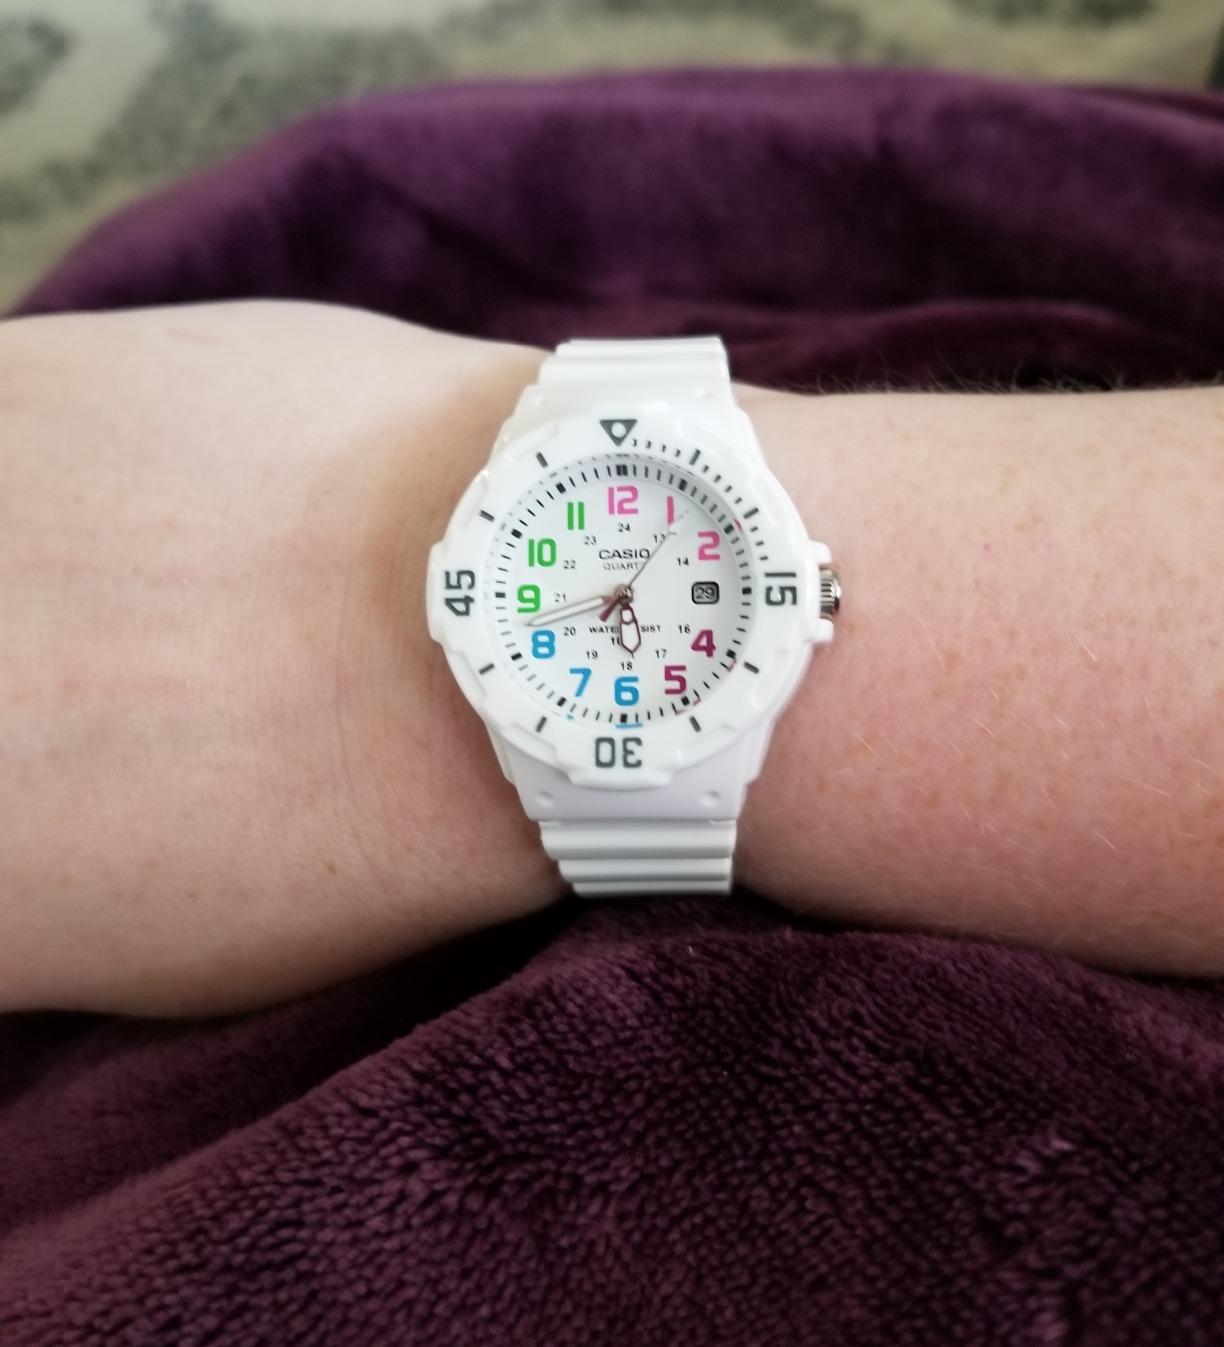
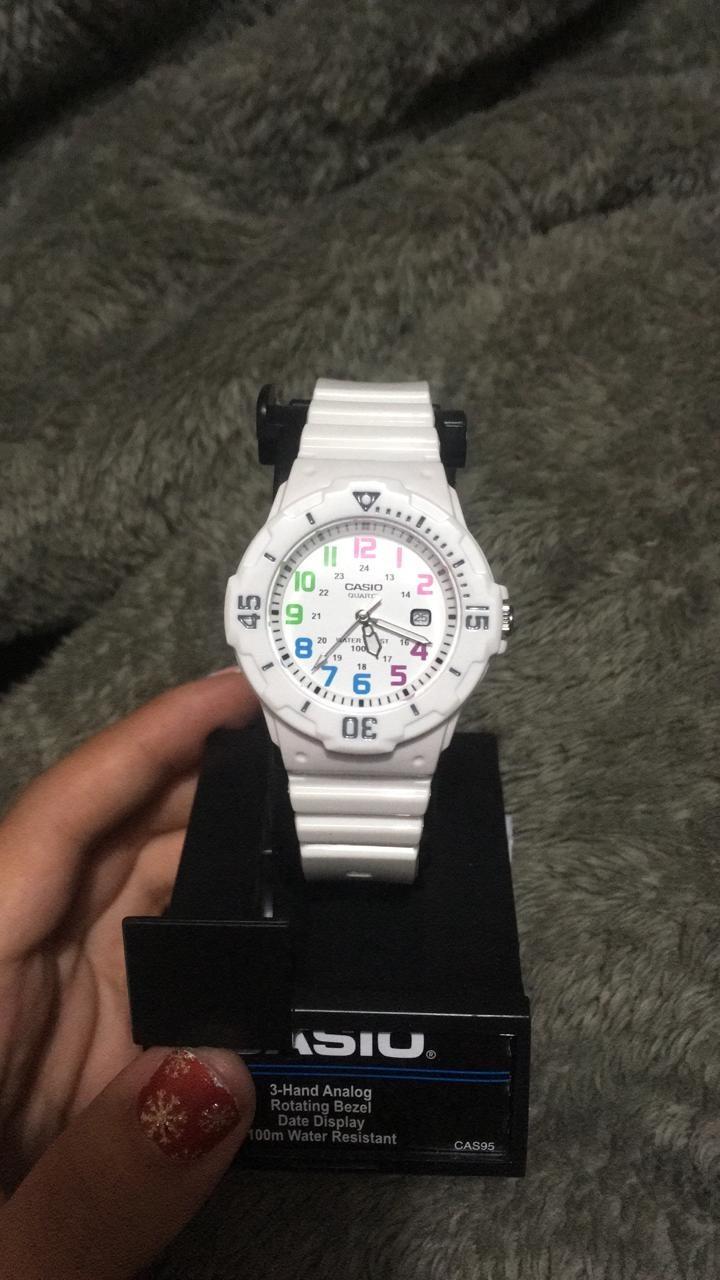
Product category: accessories_watch
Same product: yes